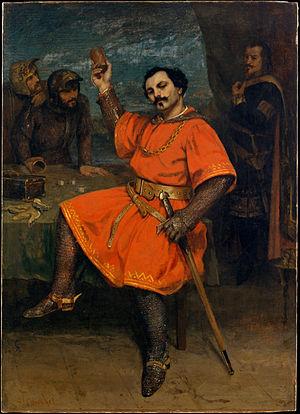
Louis Gueymard est un ténor français, chanteur d'opéra.
Robert le Diable est un opéra en cinq actes sur un livret d'Eugène Scribe et Germain Delavigne, et une musique composée par Giacomo Meyerbeer. Adaptée de la légende médiévale de Robert le Diable, l’œuvre est le dixième opéra de Giacomo Meyerbeer, et son premier composé pour l’Opéra de Paris.